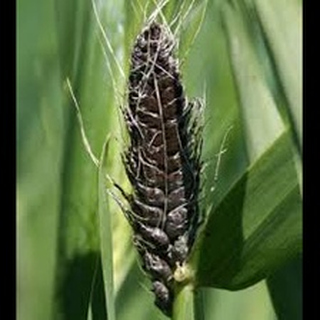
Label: wheat_smut